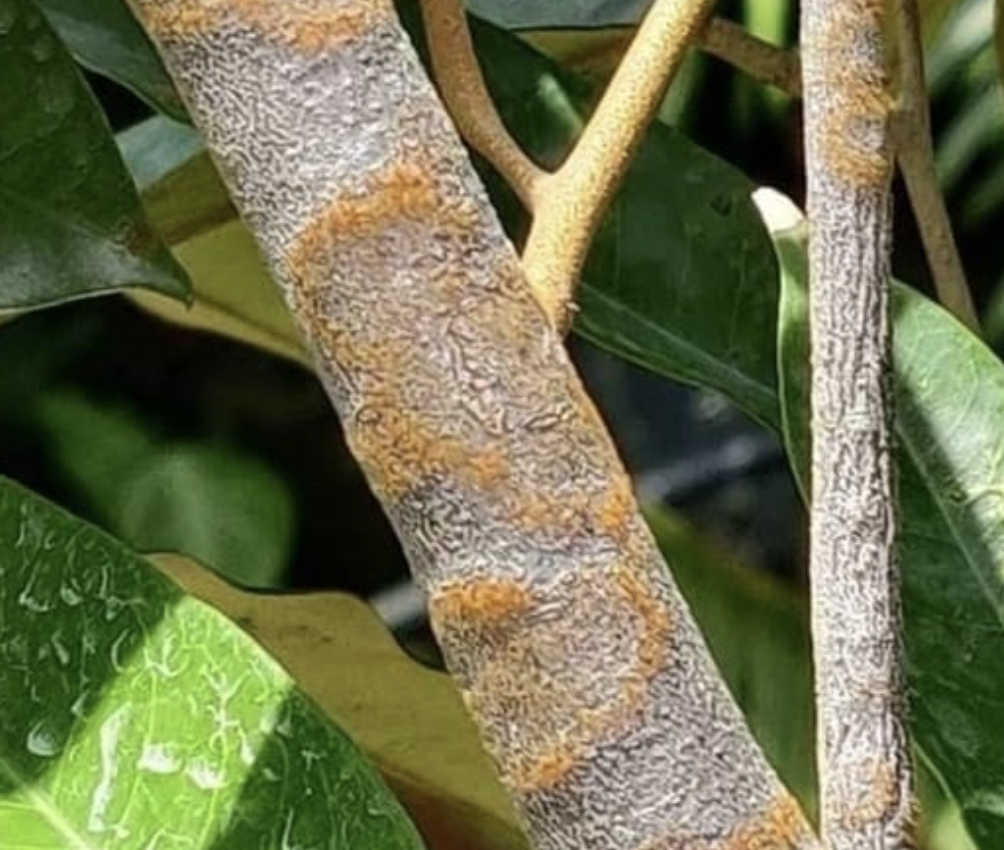
Label: pink_disease